Morpho menelaus

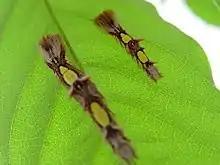
Caterpillar

The egg of the Morpho menelaus butterfly is typically small, round, and somewhat flattened. They are usually pale green or whitish in color, sometimes with a slightly metallic sheen, but not as vibrant as the adult butterfly's iridescent blue wings, and shaped like dew drops. The female laid around 12 eggs in cluster of 5 or 6 eggs on the undersides of the leaves. The eggs are laid so that the caterpillars may feed as soon as they hatch.